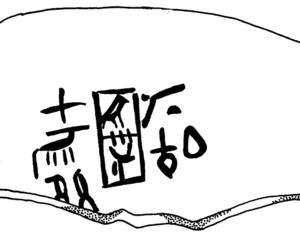
La IIᵉ dynastie pharaonique s'étend d'environ -2850 ou -2828 ou -2793 à -2687 ou -2740 ou -2682 ou -2663 ou -2647.
Horus Sa est un roi de la IIᵉ dynastie pendant la période thinite. L'appartenance de ce roi à cette dynastie n'est pas complètement assurée, il a également pu régner à la fin de la Iʳᵉ dynastie.